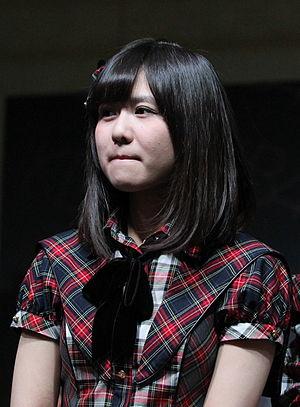
Sumire Satō ou Sato, Satoh, Satou est une chanteuse et idole japonaise, membre du groupe de J-pop AKB48. En 2006, elle participe à l'audition pour la 8ᵉ génération de Morning Musume et est l'une des finalistes. Elle est sélectionnée chez AKB48 fin 2008, et débute en 2010 avec la Team B. Elle fait aussi partie du groupe temporaire Nattō Angels Z en juillet 2010.